Fleet Air Arm (RAN)

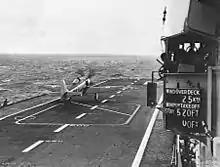
A Hawker Sea Fury on the flight deck of the carrier , during the ship's 1949 flight trials

During the 1920s, the RAN attempted to acquire government support for an Australian Fleet Air Arm, modelled loosely on the Royal Naval Air Service and its Royal Air Force-controlled successor, the Fleet Air Arm. This was approved as part of improvements to Australia's military, but opposition by the Royal Australian Air Force (RAAF) prompted the Cabinet to disband the organisation in January 1928, shortly after its establishment. The RAAF assumed responsibility for naval aviation, which consisted primarily of amphibious aircraft flown by No. 101 Flight RAAF (and its successors, No. 5 Squadron, then No. 9 Squadron) from the RAN's cruisers and the seaplane tender .